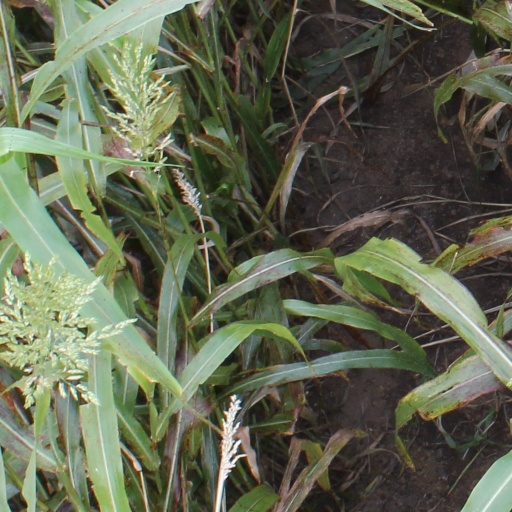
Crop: sorghum